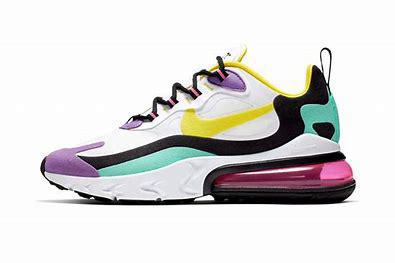
Brand: Nike
Model: Air Max 270 React